Salik (road toll)

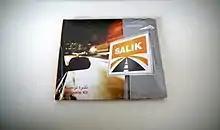
Salik Welcome Kit

On 9 September 2008, two more SALIK gates were instituted, one at Safa Park and another at Al Maktoum Bridge. The Roads and Transport Authority of Dubai (RTA) explained how the new gates will work in conjunction with existing gates. Once a motorist passes through Al Barsha toll gate, he will be charged Dh4. But if he continues his journey, does not take a right or left turn or does not get stuck in traffic and passes through the Al Safa toll gate, he will not be charged. But if the motorist continues his journey and passes through the Al Maktoum toll gate, he will again be charged Dh4. Moreover, if the motorist, during the same journey, passes through the Al Garhoud toll gate, he will again be charged Dh4. The Al Safa toll gate will be free of charge if the motorist is on a single continuous journey. This was facility of single SALIK was however discontinued in 2017.